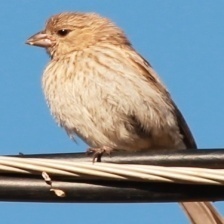
Species: HOUSE FINCH
Scientific name: HAEMORHOUS MEXICANUS
ImageNet parent category: house_finch